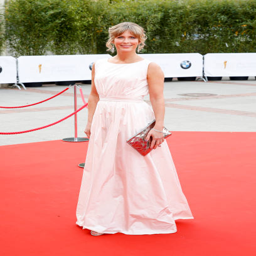
actor during the award red carpet arrivals .